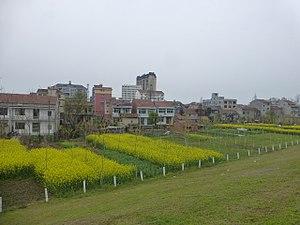
Honghu est une ville-district placée sous la juridiction de la ville-préfecture de Jingzhou dans la province du Hubei en Chine.